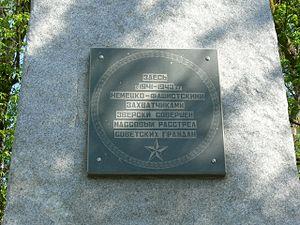
Stèle commémorative soviétique aux victimes du massacre de Simferopol (Déc. 1941)